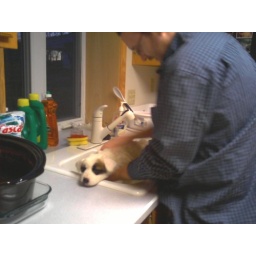
Paul gave Bella a bath in the kitchen sink.